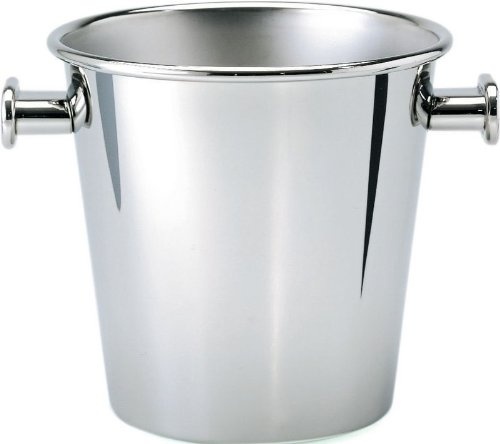
Advice  Alberto Gozzi Wine cooler with handles for two Bordeaux- Burgundy and Champagne bottles
There are four basic shapes for all wine bottles: Bordeaux, Burgundy, Rhine, and Champagne. To contain and cool these different shapes up to the neck, Gozzi's research came up with two different coolers, which both demonstrate his very close attention to practical use. The body is different thicknesses: thicker at the bottom and on the edge in order to avoid dents. The handles have been studied (together with the edges, which are fully lined) to ensure a perfect grip with a single hand. The coolers also holds two bottles, its depth means the bottles can be immersed right up to the neck and can be stacked. This cooler is suitable for two Bordeaux or two Burgundy or two Champagne bottles, whicle the taller one (5052/RM) can contain two Rhine-wine bottles or one Magnum.
Brand: Alessi
Category: Home & Garden > Kitchen & Dining > Barware > Beverage Tubs & Chillers > Beverage Chillers